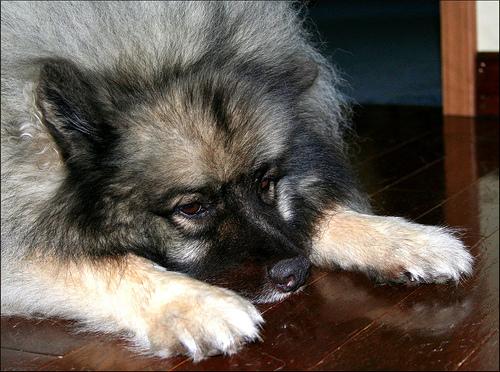
Breed: keeshond